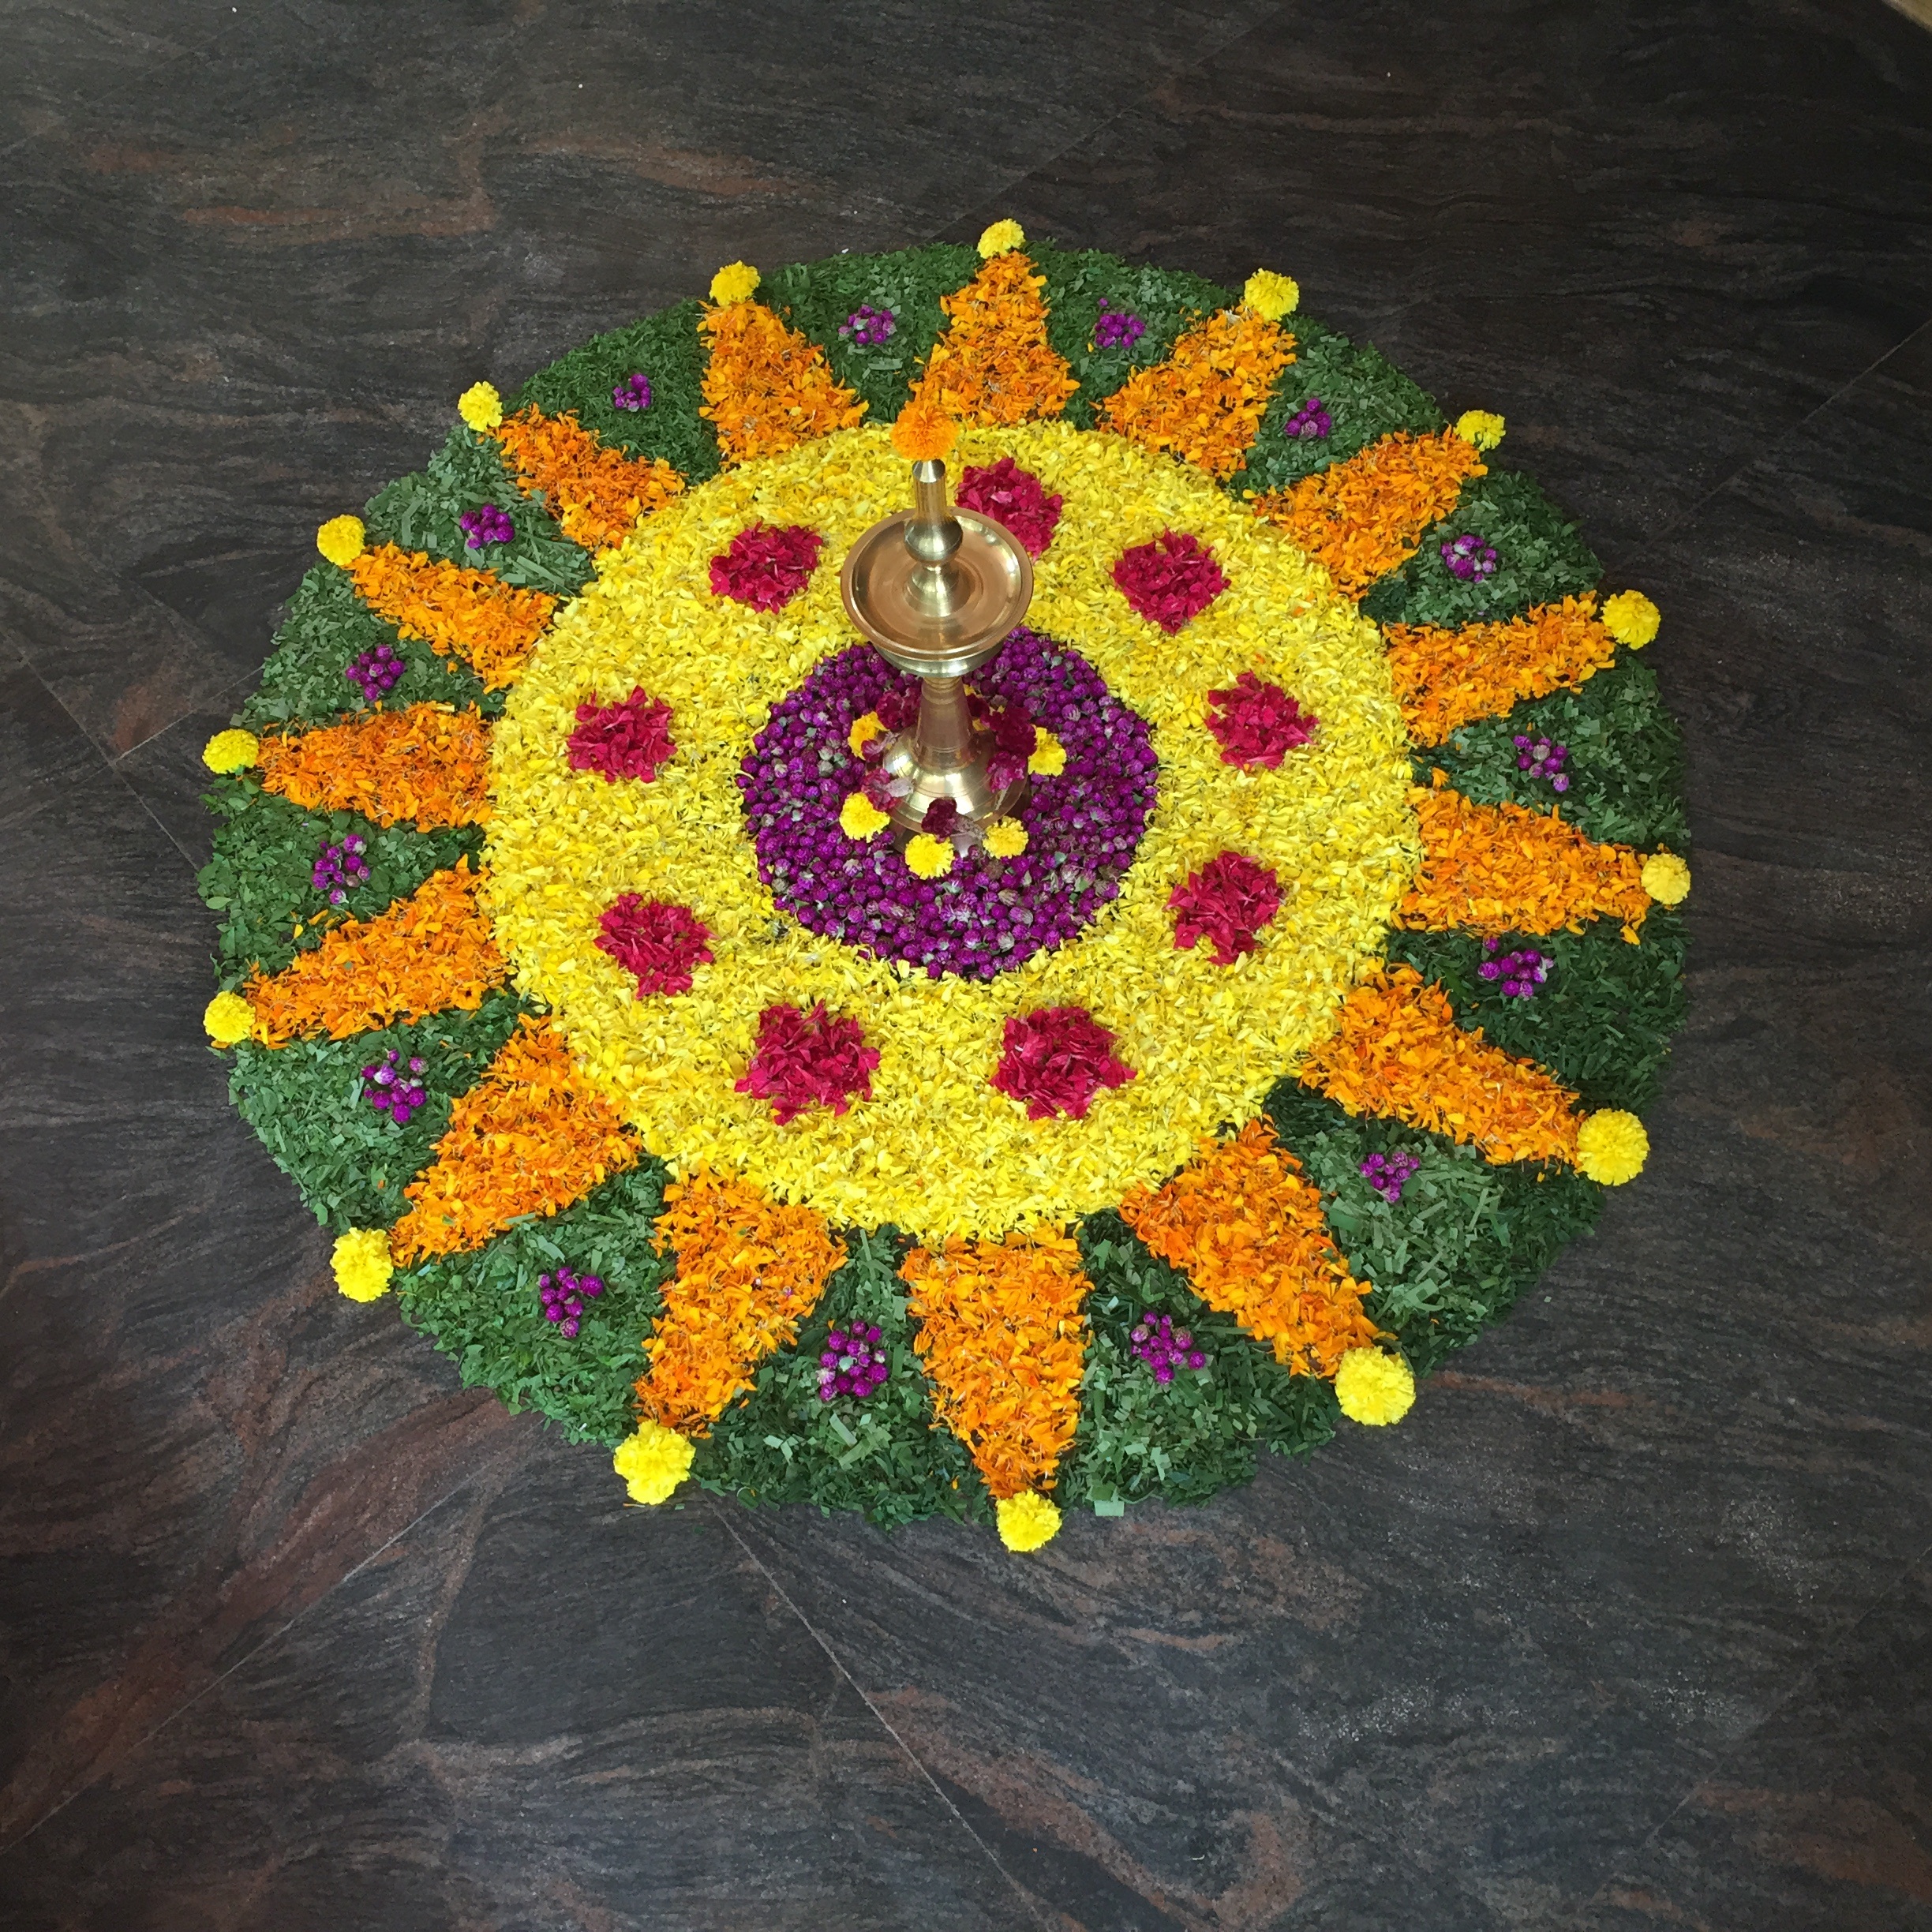
flower, floral, decoration, pattern, yellow, circle, crochet, textile, art, festival, doily